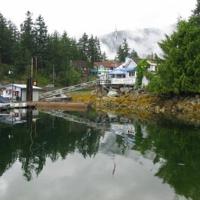
Weather: cloudy or overcast